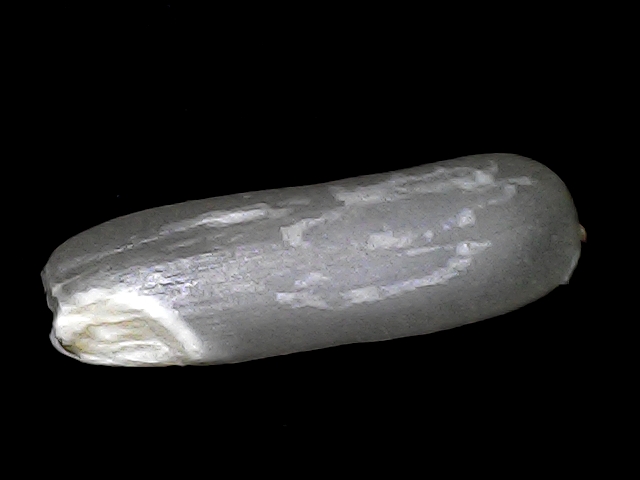
Rice variety: BD75